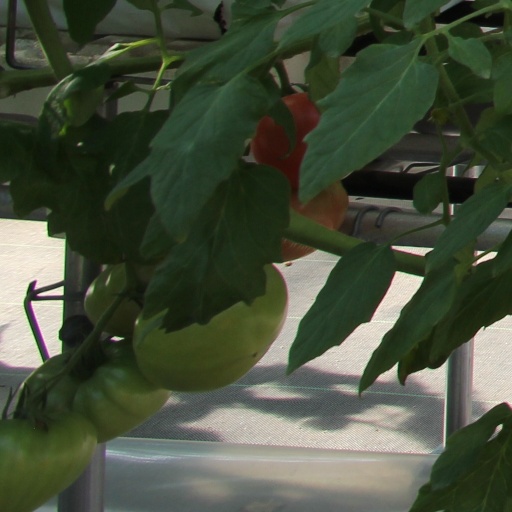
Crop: tomato